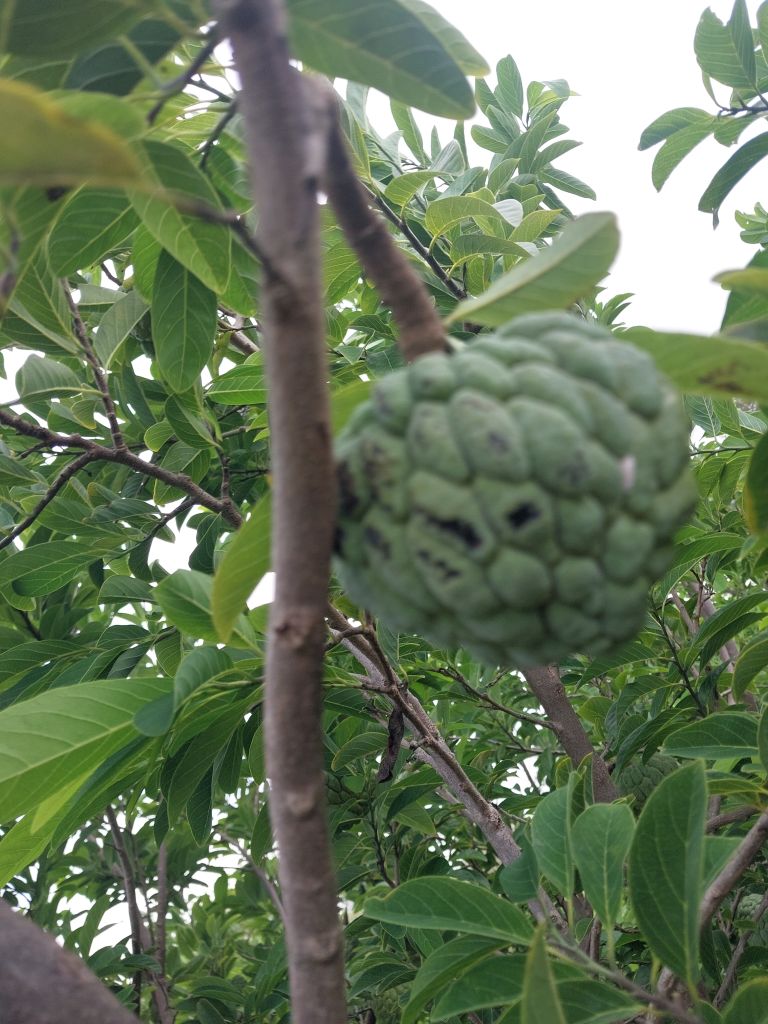
Disease label: Blank Canker